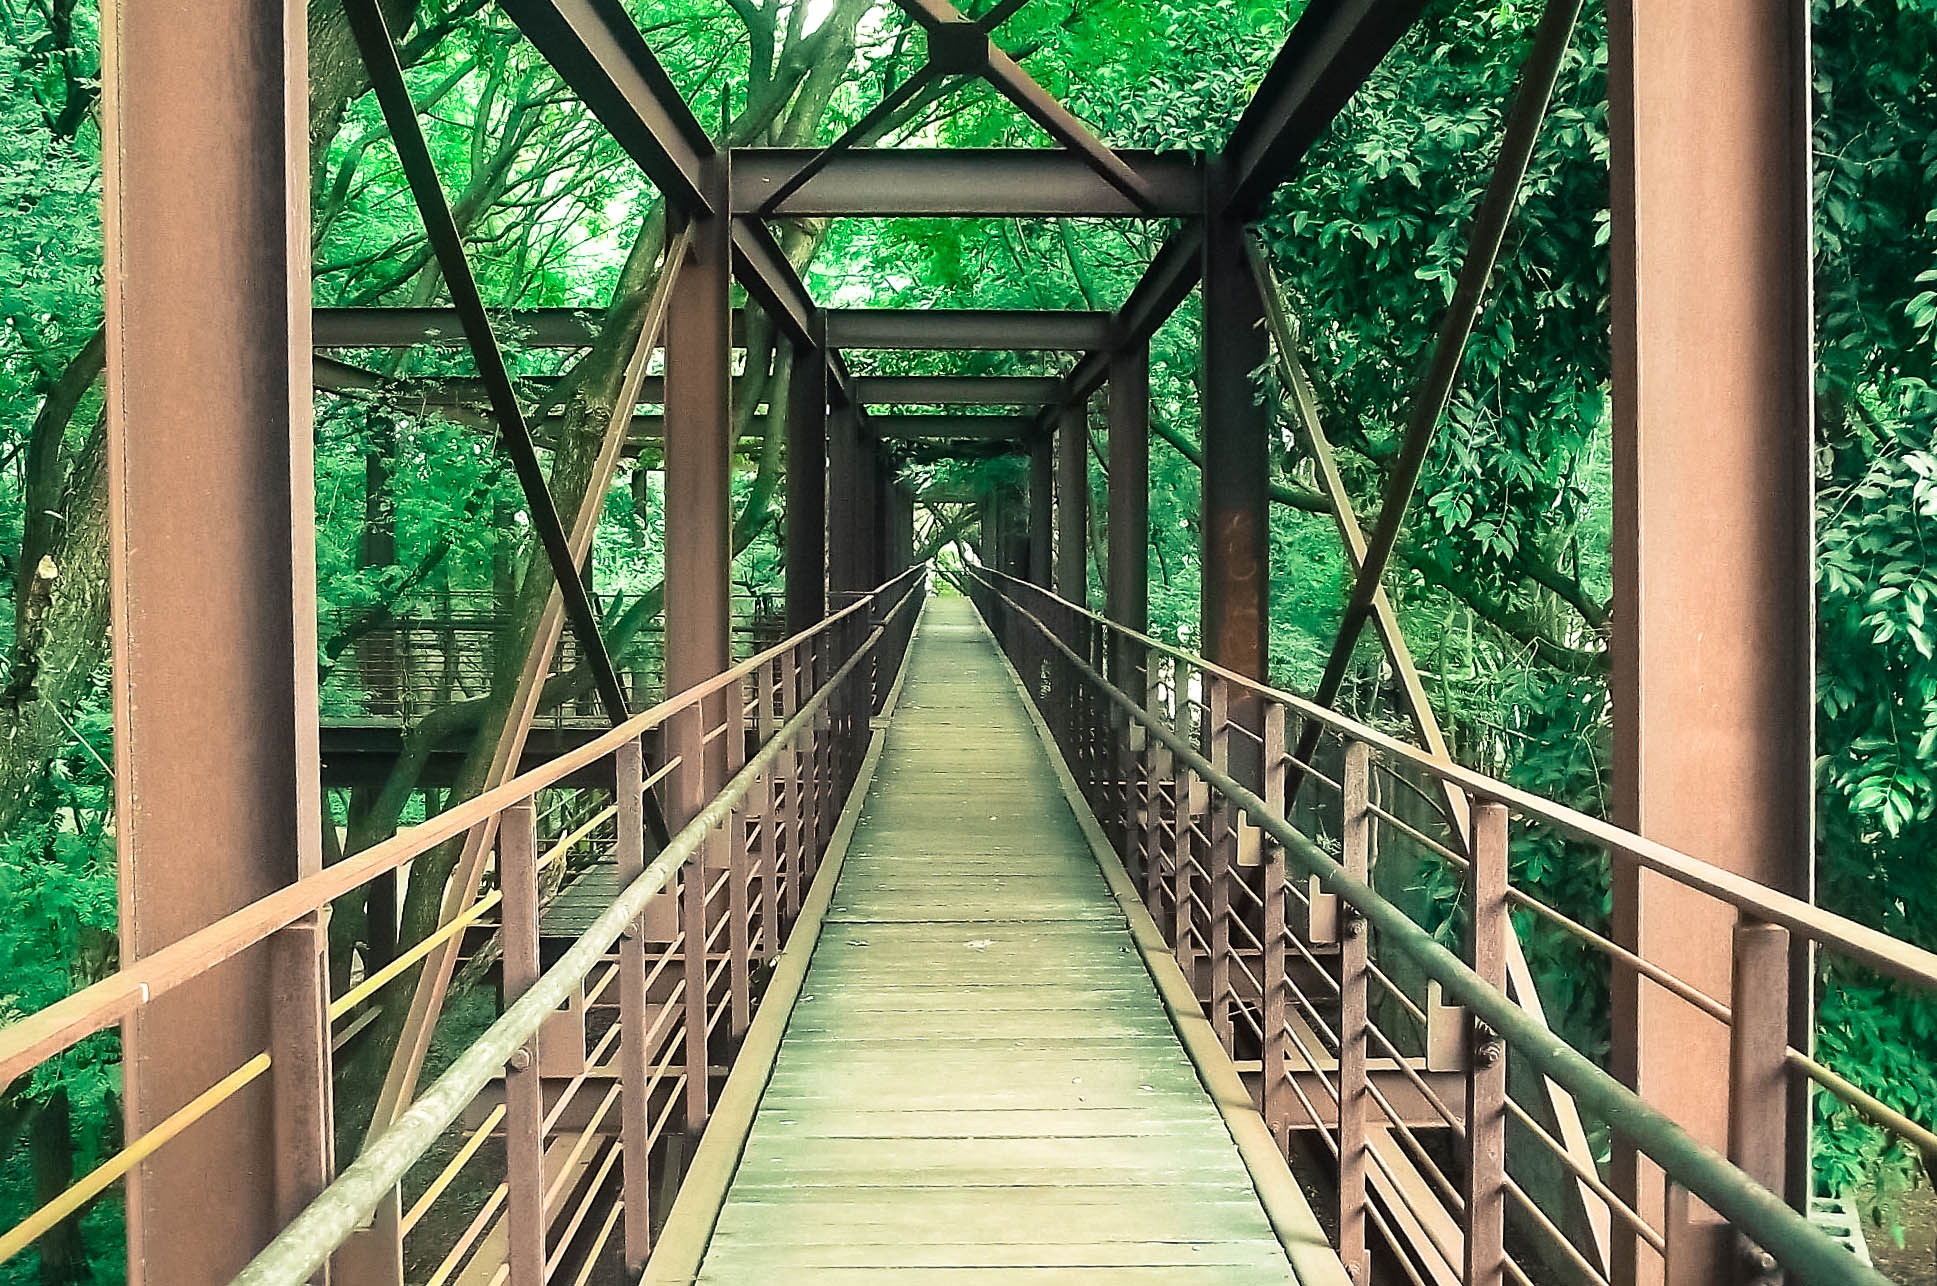
forest, track, bridge, green, jungle, symmetry, brazil, habitat, sao paulo, truss bridge, urban area, youth park